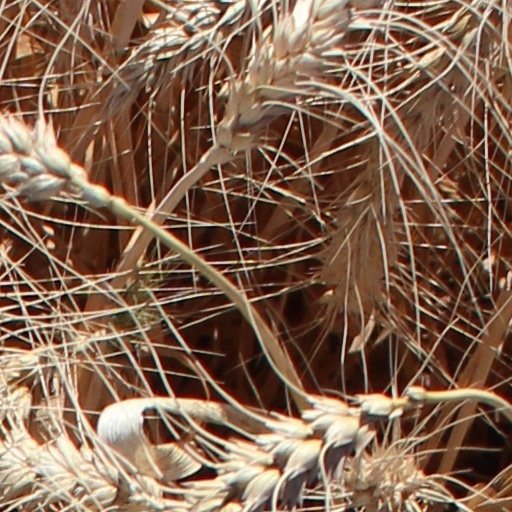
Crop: wheat